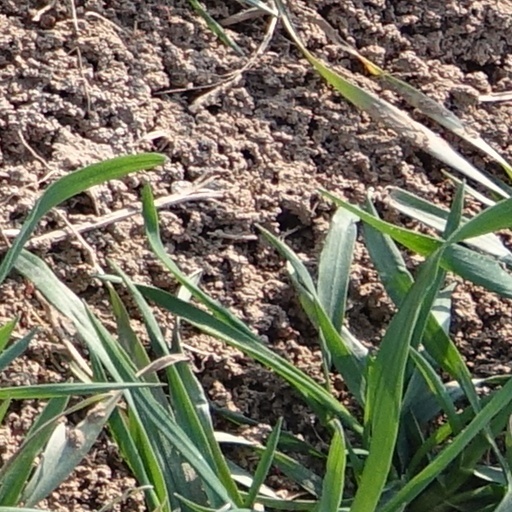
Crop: wheat